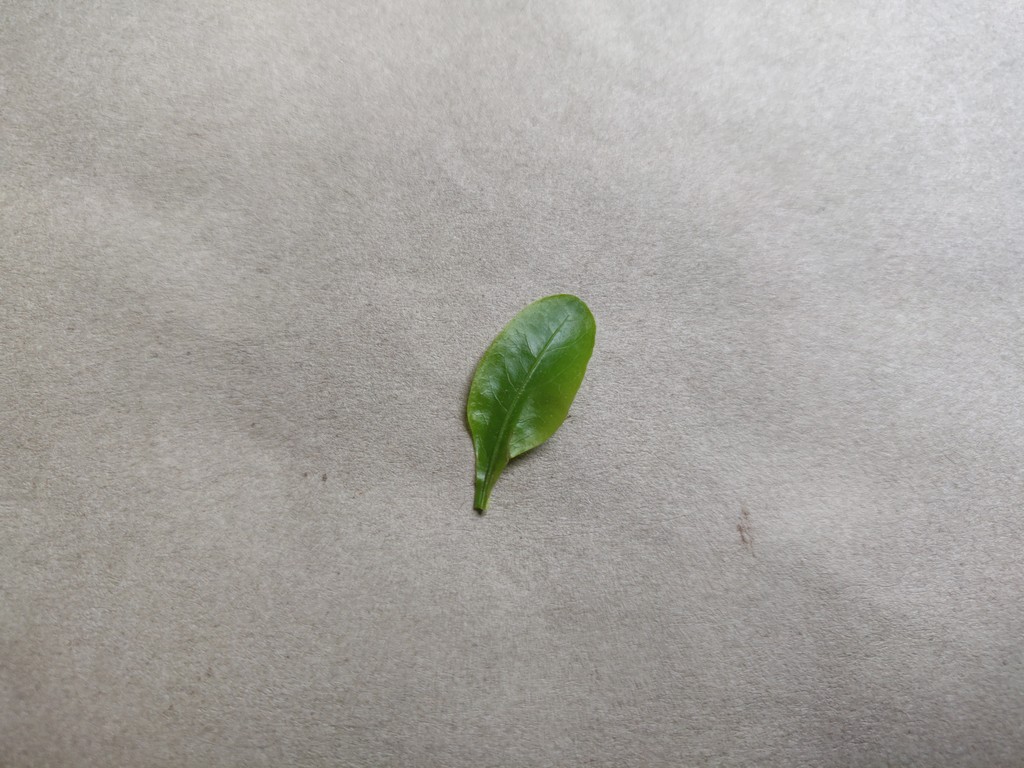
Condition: Healthy
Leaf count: single
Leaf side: front